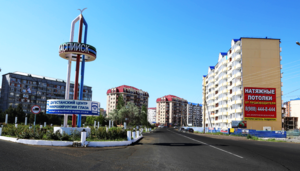
Kaspijsk
Kaspijsk er en by i den sydrussiske republik Dagestan med 113.348 indbyggere, beliggende ved det Kaspiske Havs vestkyst, ca. 18 km sydøst for republikkens hovedstad Makhatsjkala.